Japanese used vehicle exporting

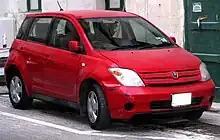
Toyota ist, registered in Malta

Ireland has relatively loose vehicle importing laws for Japanese cars. To keep imports down, Irish Revenue Commissioners require all new and imported cars to pay the VRT. Also, every car, both domestic and imported over four years old must pass the stringent National Car Test (NCT) in order to be given a road worthiness certificate. In the case of cars imported from Japan, all glass, tyres, noise, must meet EU approved levels.